Split (2016 South Korean film)

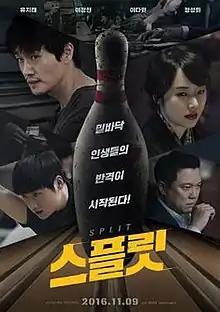
Theatrical release poster

Split is a 2016 South Korean sports film directed by Choi Kook-hee. It stars Yoo Ji-tae, Lee Jung-hyun, Lee David and Jung Sung-hwa.